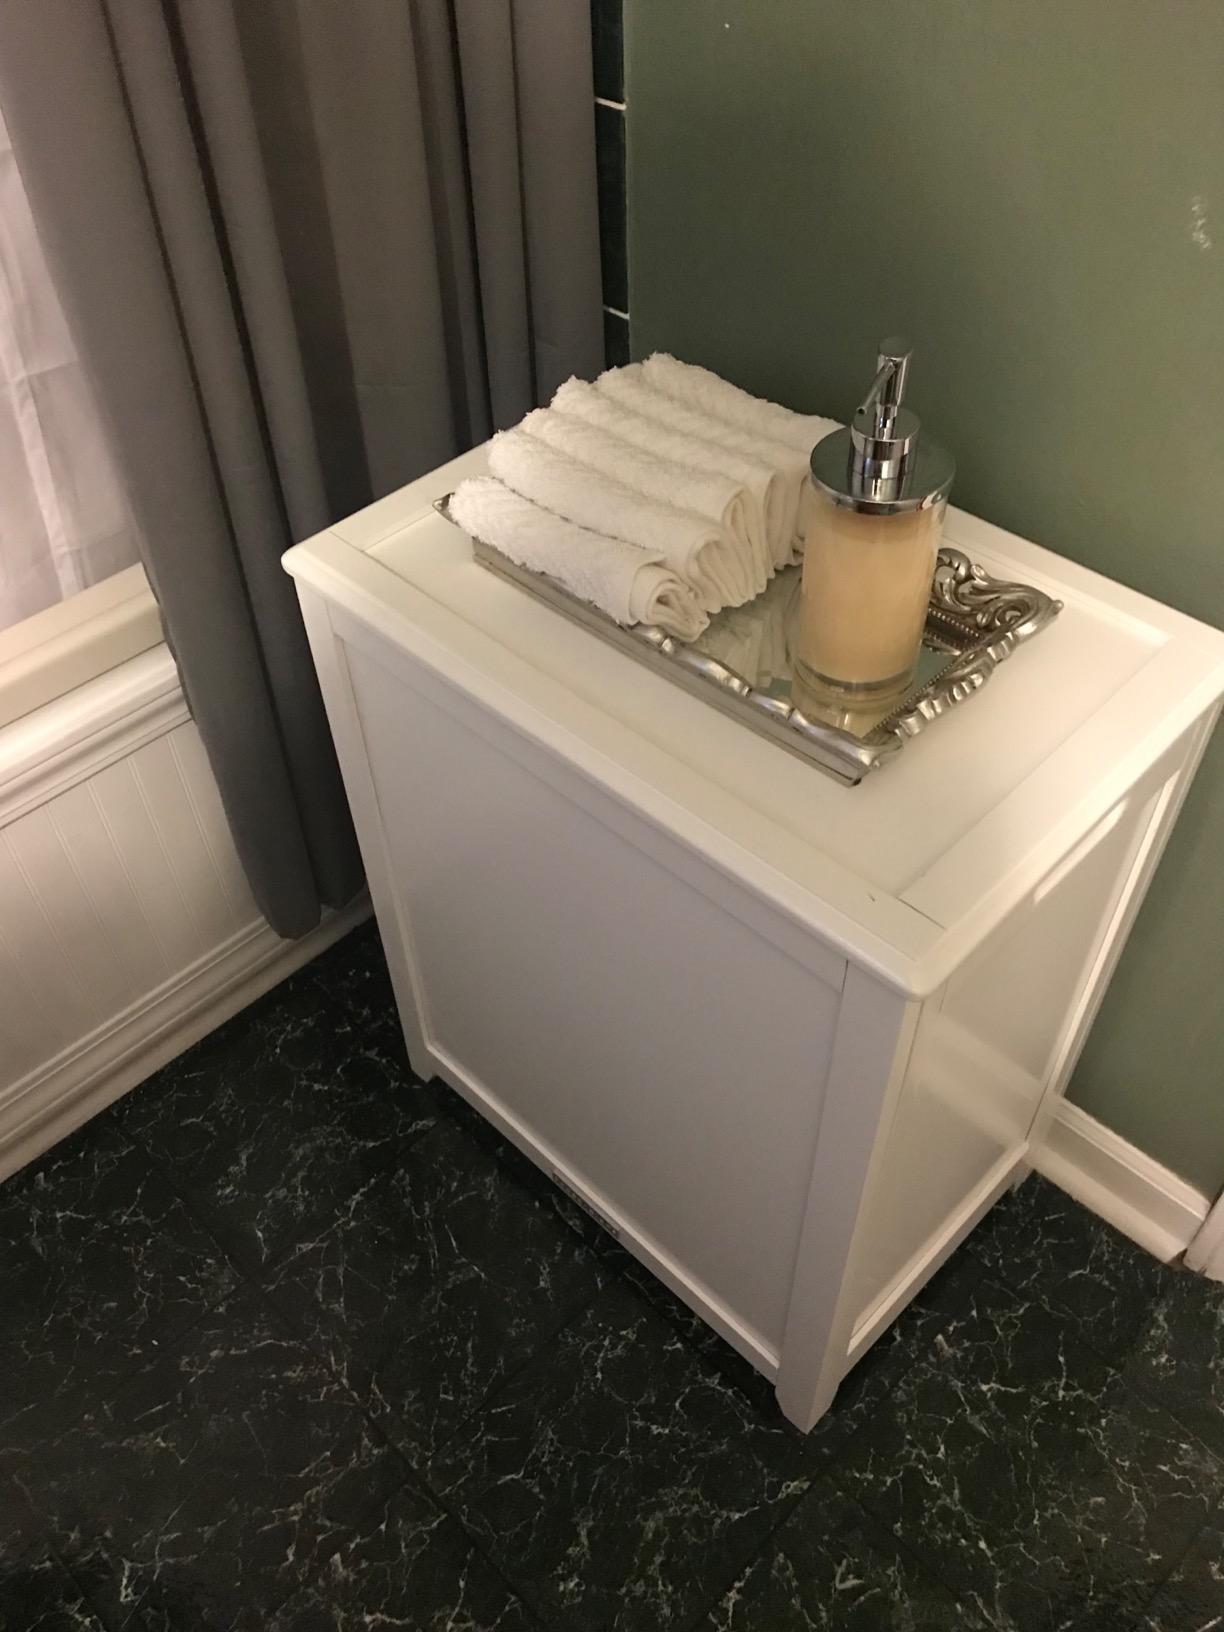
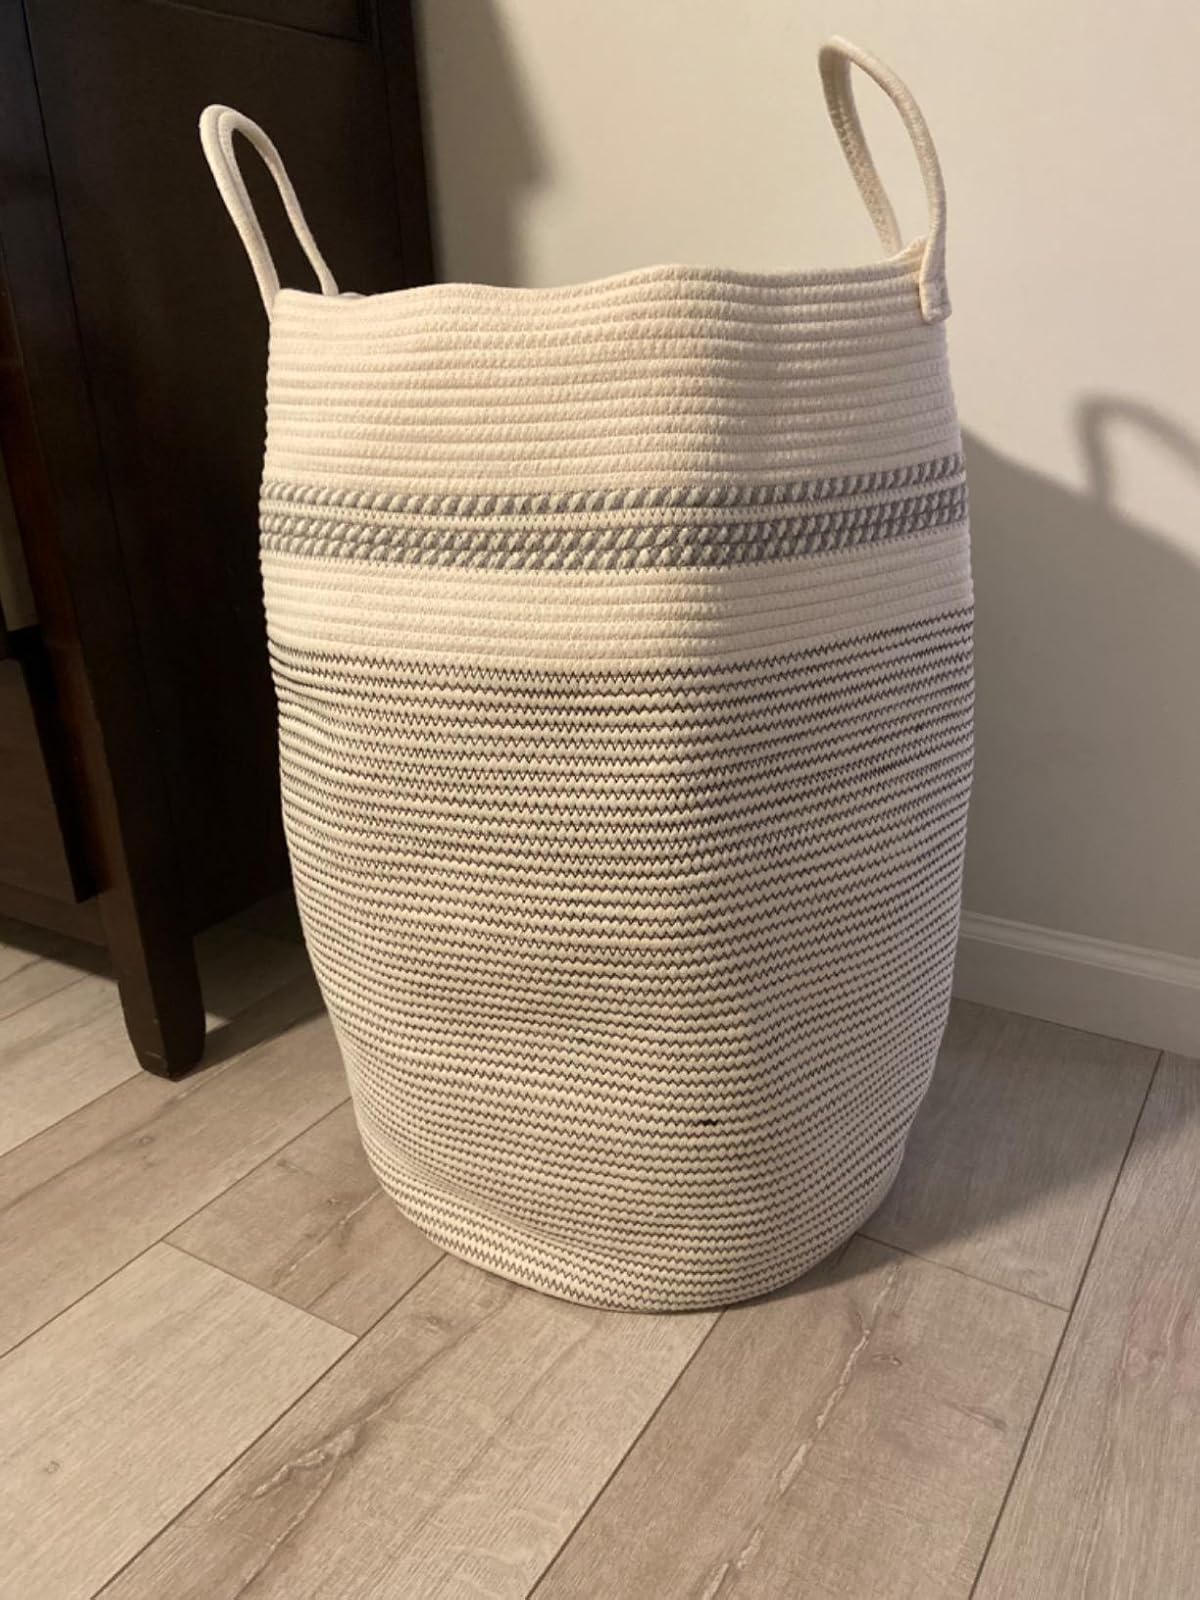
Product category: items_hamper
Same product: no